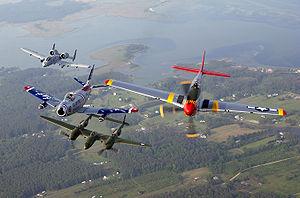
Le terme de complexe militaro-industriel, dans son acception américaine, renvoie à un concept général désignant les procédés et les relations financières liant les législateurs, les forces armées et le secteur industriel qui les soutient. Les relations en jeu comprennent le financement des campagnes, les votes au Congrès en faveur des dépenses militaires, le lobbying en faveur des bureaucraties, ainsi qu'une législation favorable au développement économique du secteur. Ces relations correspondent au fonctionnement schématique dit Iron triangle, relatif à la politique américaine.